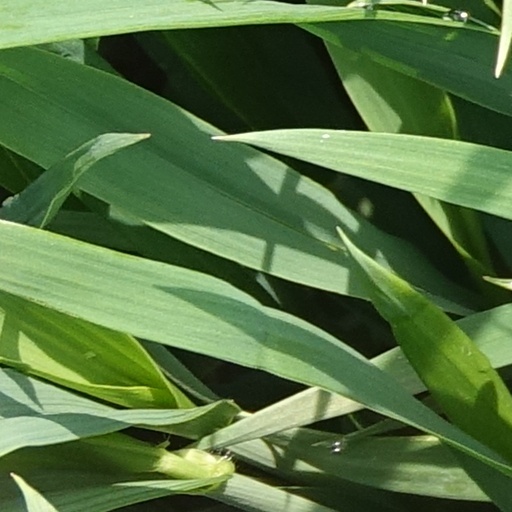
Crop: wheat